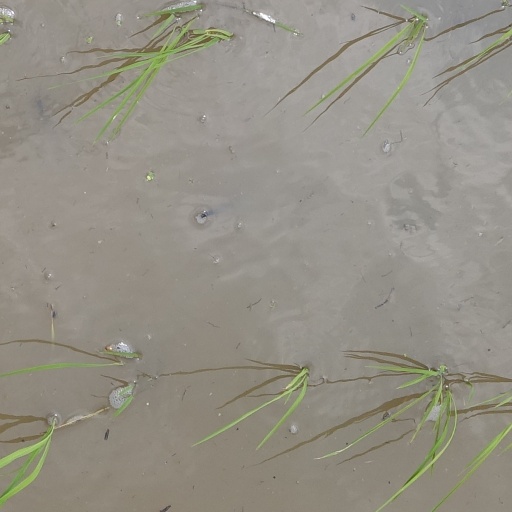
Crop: rice